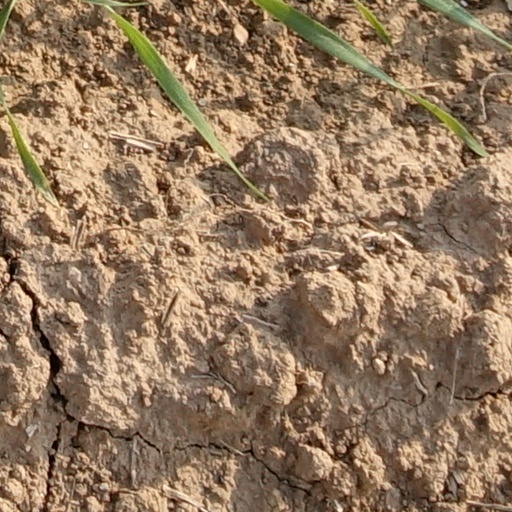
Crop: wheat